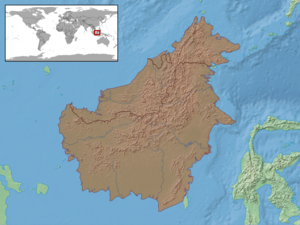
Ptychozoon horsfieldii est une espèce de geckos de la famille des Gekkonidae.